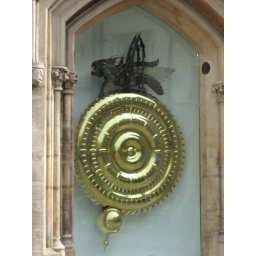
I found this interesting bridge in an old building